Morro da Babilônia

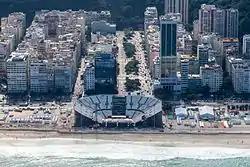
The neighbourhood of Copacabana and Leme (in 2016), with temporary Stadium for beach volleyball

After UPP arrival in 2009 the neighbourhood started to become more and more popular among tourists, which started a process of gentrification. From the top, from the stone, there is a beautiful view and enough space to sit and watch the view of the Flamengo, on the one hand, the Red Beach and an unusual angle of Sugarloaf on the other. One of the effects that the pacification of favelas had, besides the general improvement of safety in the city, was that the hills became the destination of hikes. Babilonia became one of the so-called "Disneyland favelas" which were visited by dignitaries and the media to show the improved conditions after the installation of the UPP. However, conditions worsened over the years and in April 2016 a rival gang from the neighboring favela tried to take control from the group that controls the drugs in Babilônia.